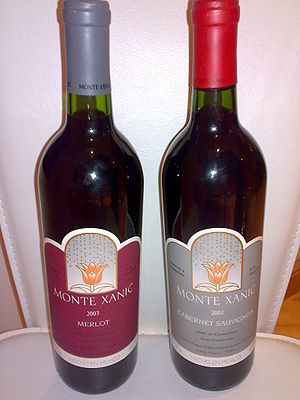
Monte Xanic
To flasker af den mexikanske vin Monte Xanic, en årgang 2003 af druetypen Merlot og en årgang-2004 af druetypen Cabernet Sauvignon.
Monte Xanic er en vinproducent som befinder sig ved den kendte vindal Guadalupe i den mexikanske delstat Baja California. Det blev grundlagt i 1987 og Guadalupe blev valgt på grund af klima forhold. Vinene fra Monte Xanic har vundet flere internationale priser både i USA, Frankrig og Canada.